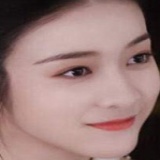
diễn viên Trương Tuyết Nghênh